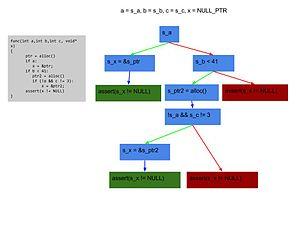
Représentation de l'exécution symbolique d'un code C.
Dans les systèmes électroniques et informatiques, un micrologiciel est considéré comme étant l'association de code exécutable et des données stockées à l'intérieur. Un logiciel embarqué est un logiciel réalisé pour contrôles des périphériques ou appareils, qui ne sont généralement pas considérés comme étant des ordinateurs à part entière. Ils sont particulièrement utilisés au sein de matériels fonctionnant avec de hautes contraintes temps et mémoire. Cet article décrit les vulnérabilités des micrologiciels et leurs contre-mesures.